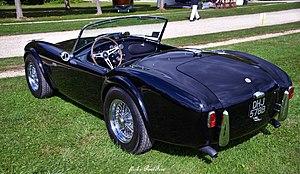
Chantilly Arts &amp
Le Chantilly Arts & Elegance Richard Mille est un concours d'élégance d'automobiles bisannuel, qui se déroule dans le domaine du Château de Chantilly, dans l’Oise depuis 2014.